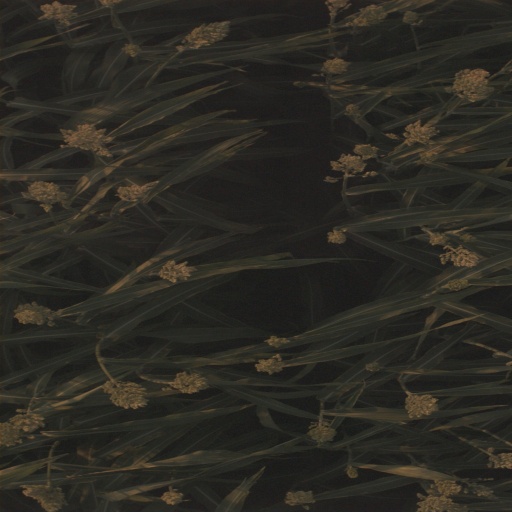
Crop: sorghum